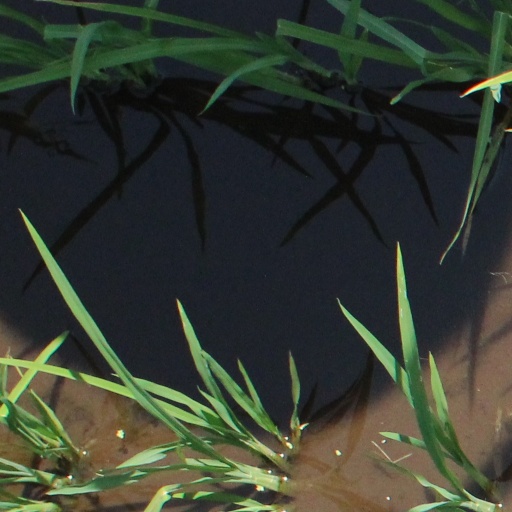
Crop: rice